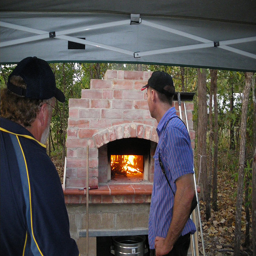
a couple of men standing outside of a firepit
two people under a tent near an open pit
Two men are watching the fire in an oven.
Two men are watching a brick oven in a wooded area.
Old brick fireplace being admired by two men